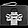
Label: Bag